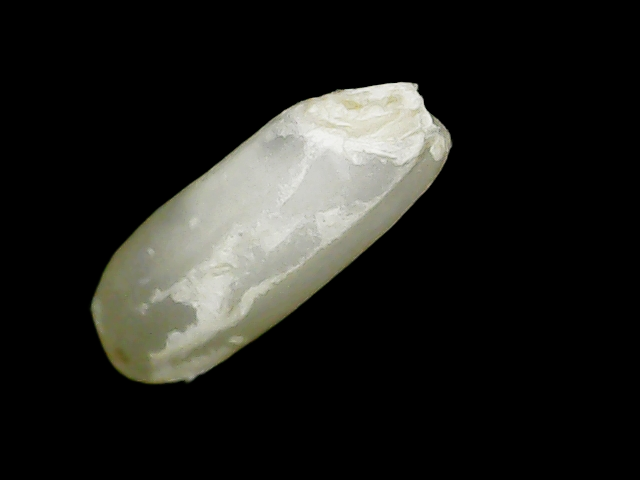
Rice variety: Binadhan24